Japan Asia Airways

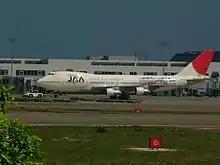
Japan Asia Airways Boeing 747-200 in final livery

The Japan Asia Airways fleet consisted of the following aircraft before its integration to Japan Airlines: